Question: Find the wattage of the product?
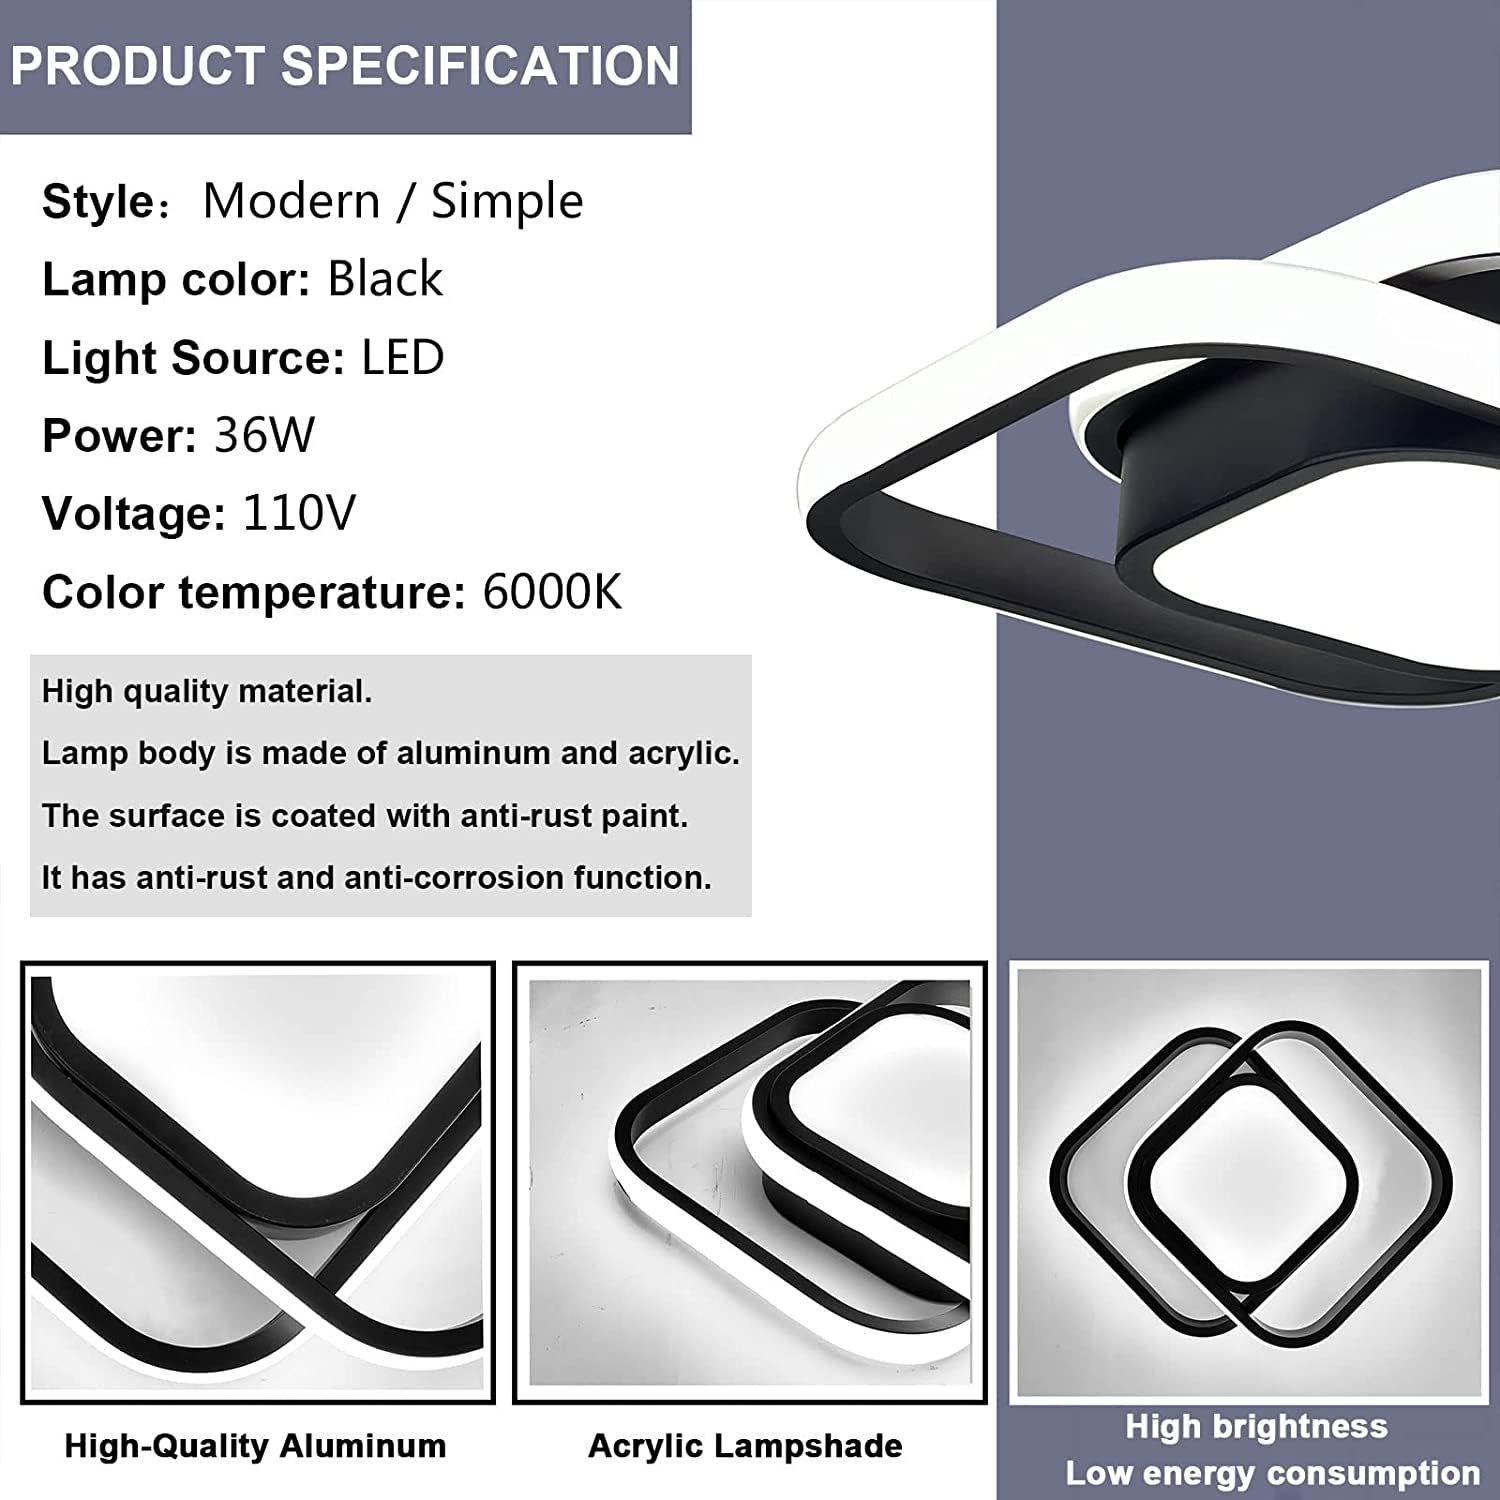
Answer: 36.0 watt